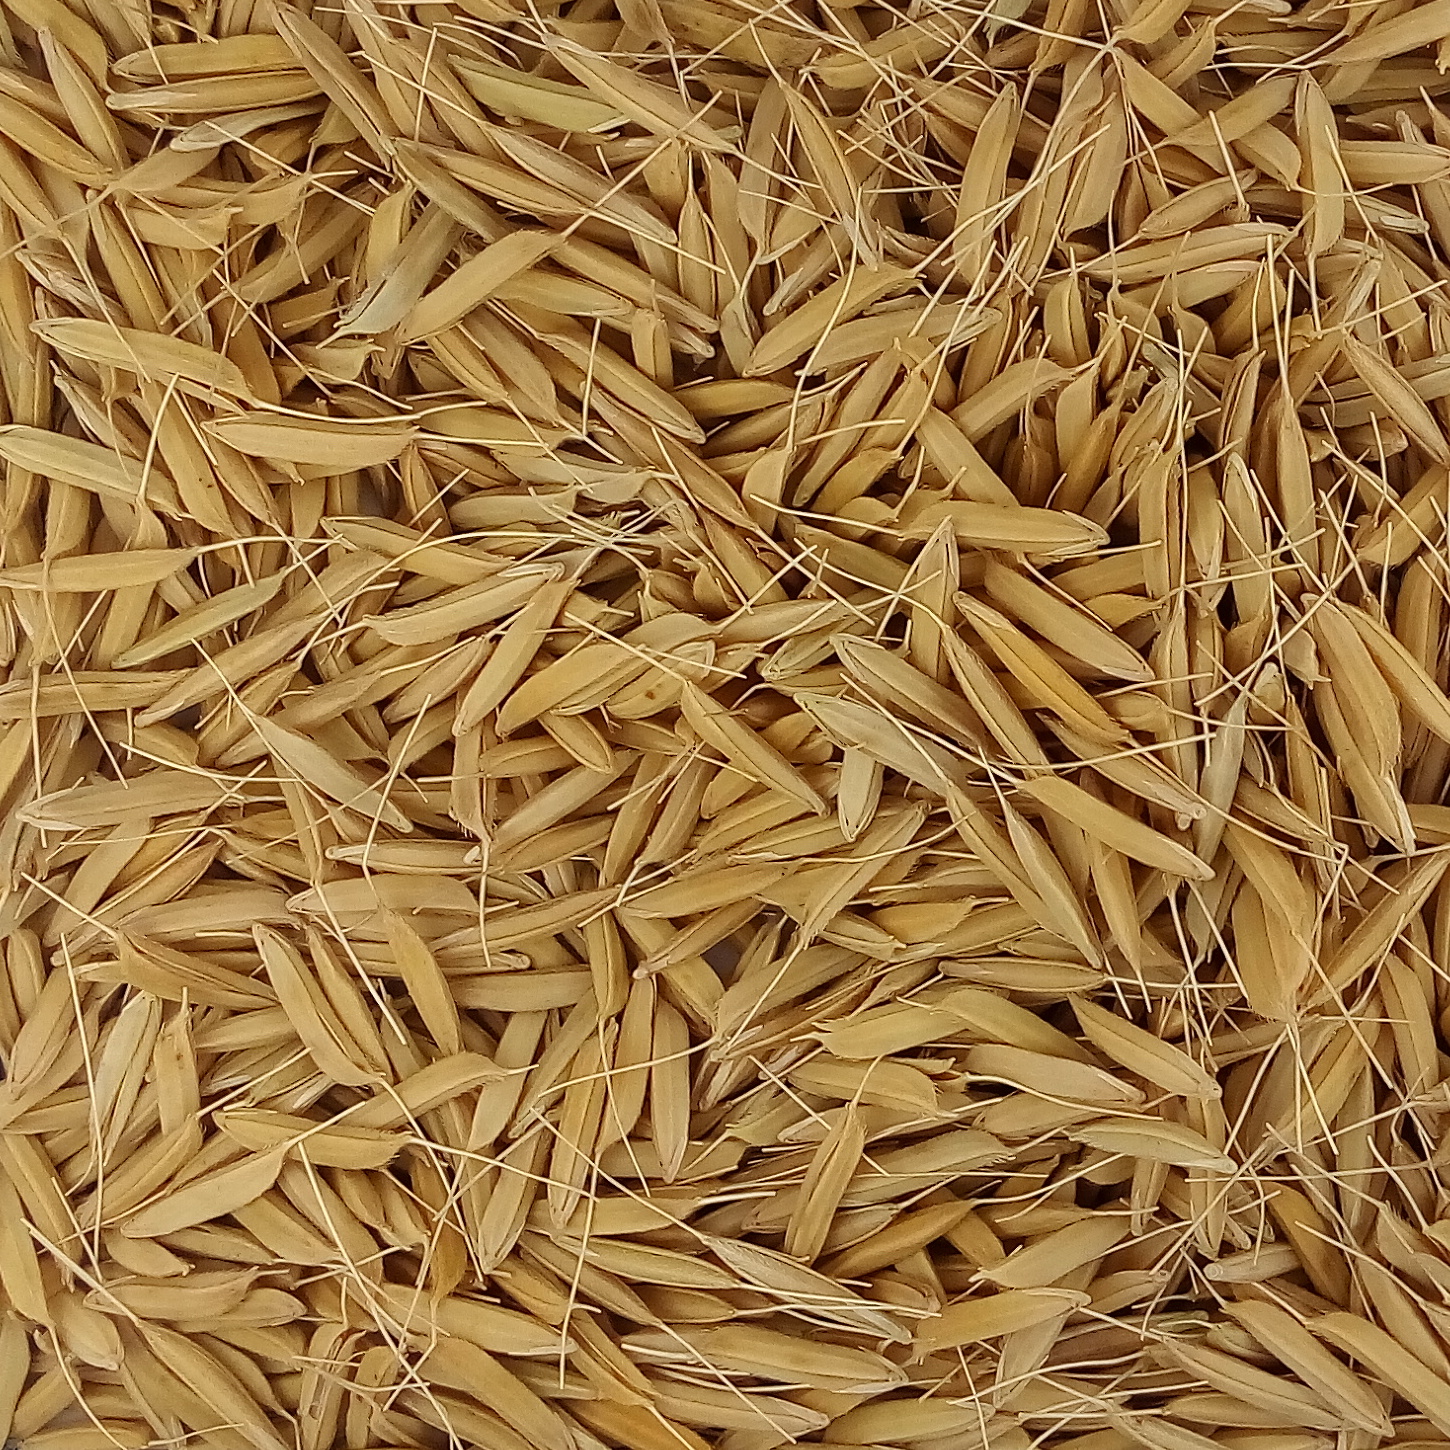
Rice seed variety: PB1